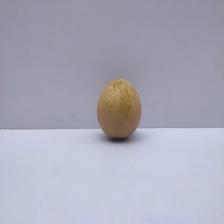
Size: Medium